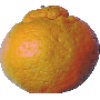
Label: Mandarine 1